George Anderson (footballer, born 1891)

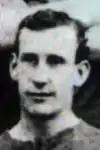

George Walter Anderson (25 May 1891 – 1959) was an English footballer who played as a forward. Born in Cheetham, Manchester, he began his career with local clubs Broughton St. James', Broughton Wellington and Salford United, before joining Bury in 1910. A year later, he was signed by Manchester United. Anderson went on to score 39 goals for United, and scored another 39 unofficial goals during the First World War.